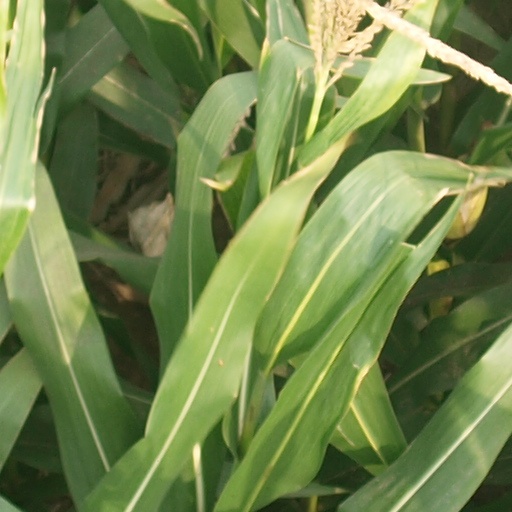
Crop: maize; corn